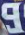
Number: 9